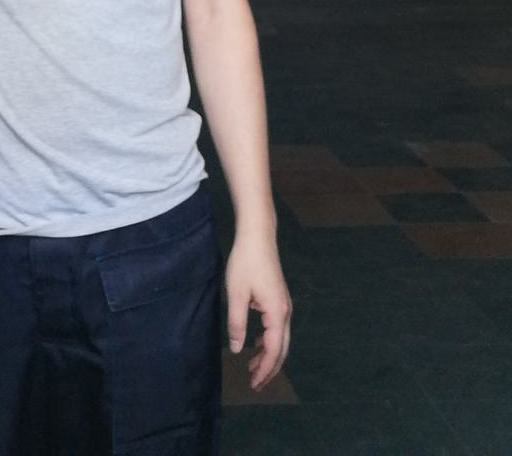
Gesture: no_gesture